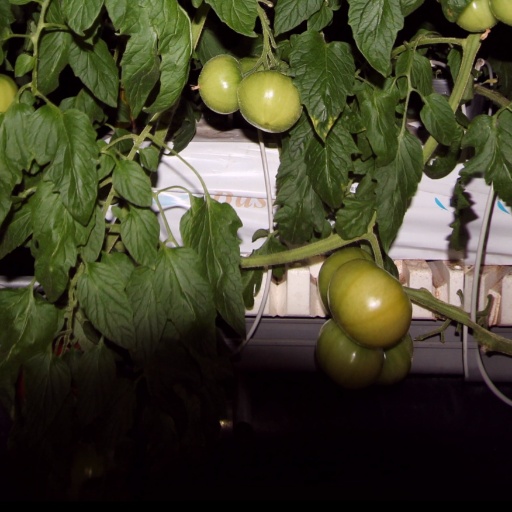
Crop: tomato